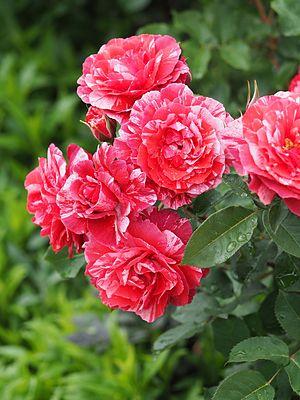
Paul Gauguin, né le 7 juin 1848 à Paris et mort, le 8 mai 1903, à Atuona, Hiva Oa, aux îles Marquises, est un peintre postimpressionniste. Chef de file de l'École de Pont-Aven et inspirateur des nabis, il est considéré comme l'un des peintres français majeurs du XIXᵉ siècle, et l'un des plus importants précurseurs de l'art moderne avec Klimt, Cézanne, Munch, Seurat et van Gogh.